History of the War in Afghanistan (2001–2021)

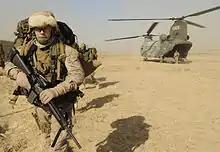
A US Marine Corps sergeant exits an Italian Army CH-47 Chinook helicopter, 30 November 2010.

On 26 November 2009, Karzai made a public plea for direct negotiations with the Taliban leadership. Karzai said there is an "urgent need" for negotiations and made it clear that the Obama administration had opposed such talks. There was no formal US response.